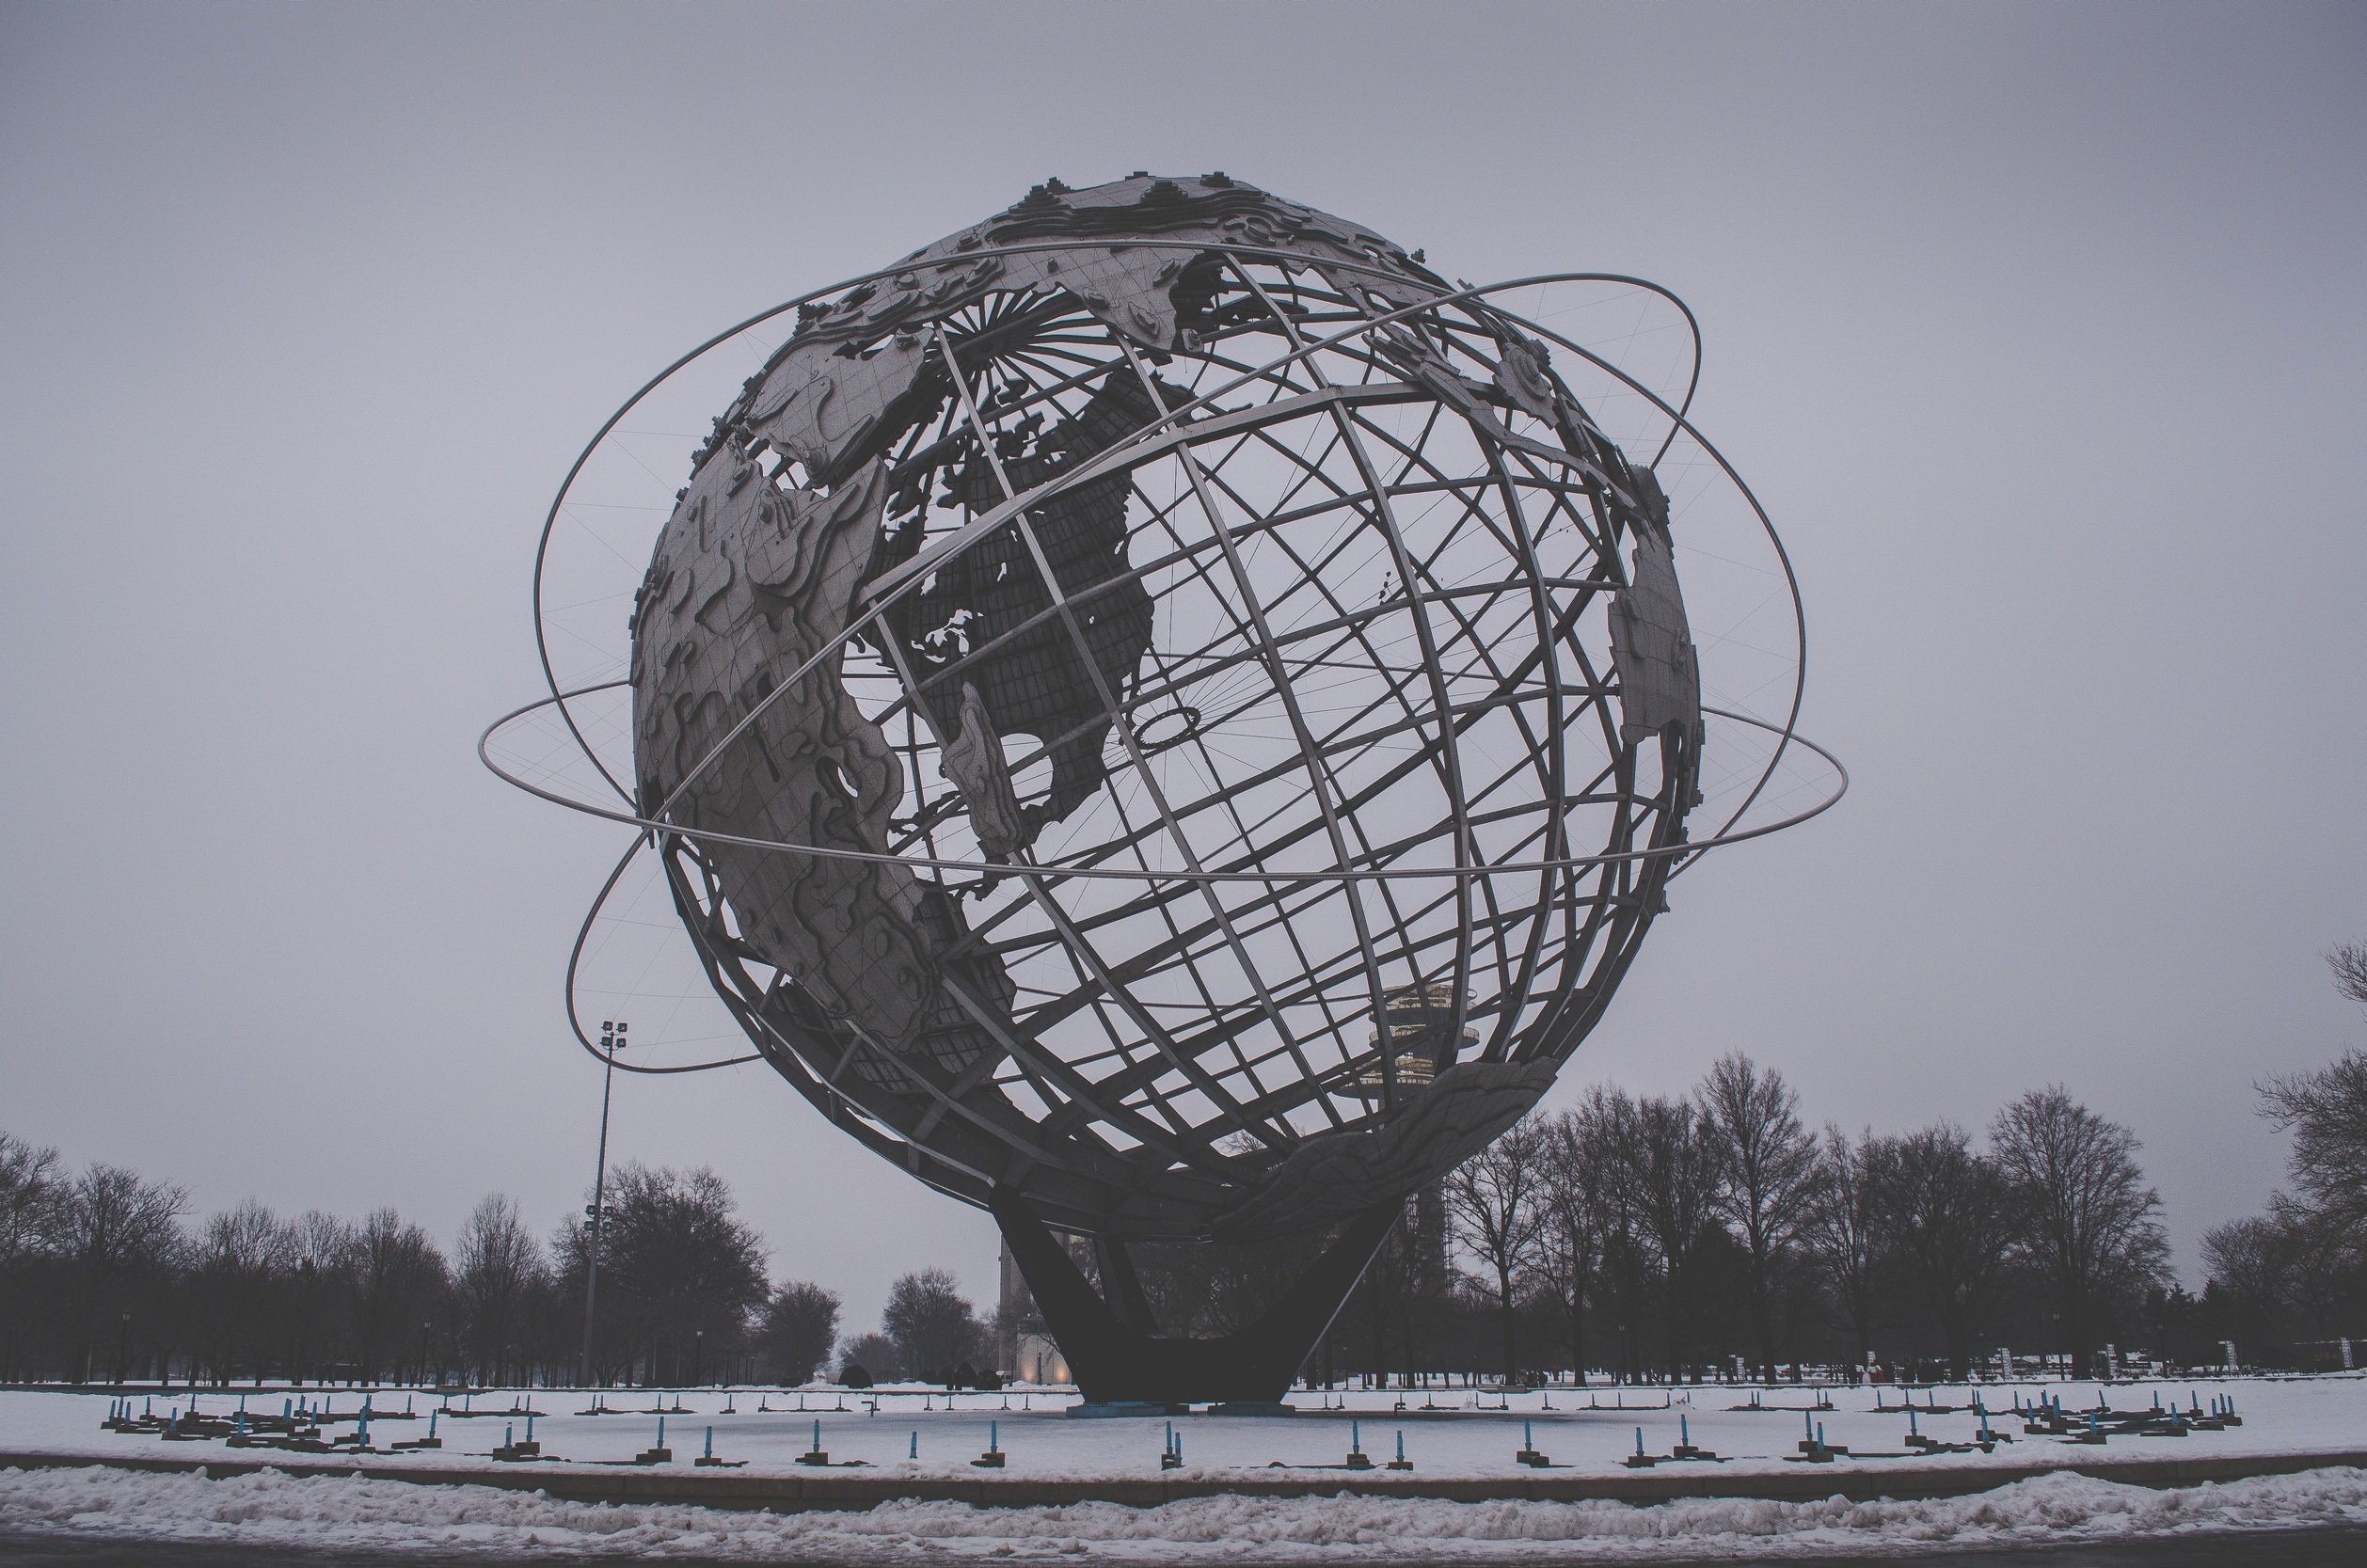
snow, winter, architecture, weather, electricity, globe, world, sphere, dome, shape, atmosphere of earth, outdoor structure